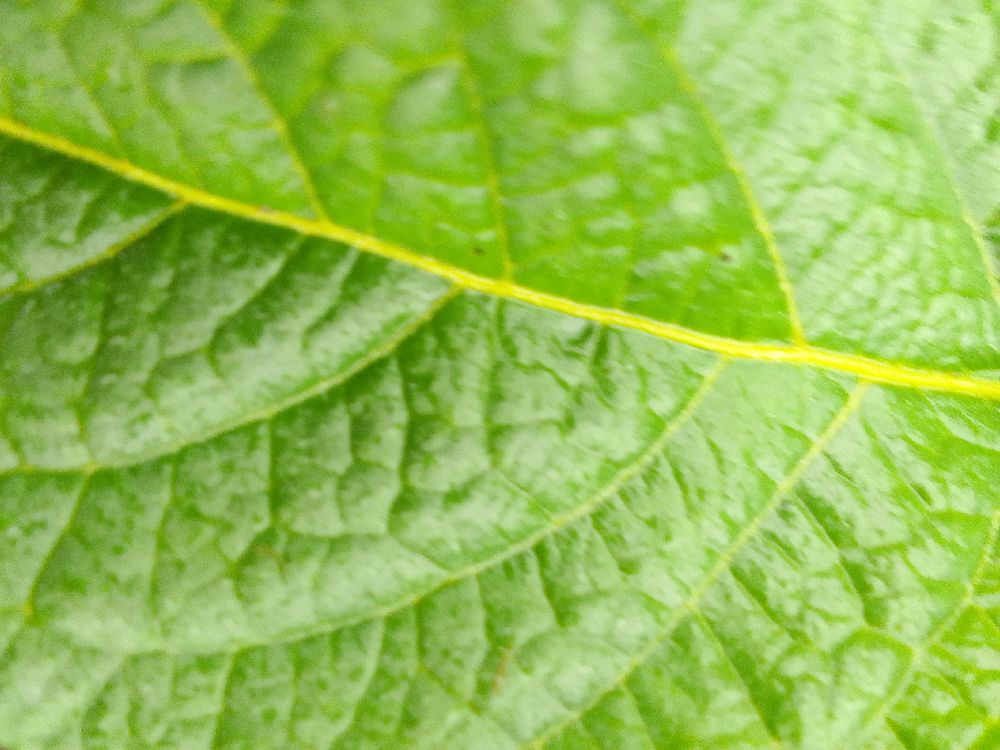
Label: Healthy